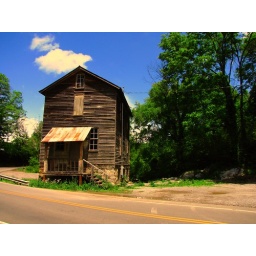
Old place under the blue sky